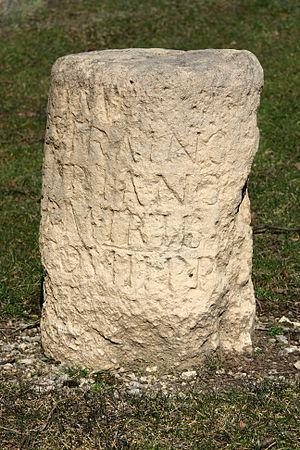
Moulage de la borne découverte en 1640 attestant la présence d'une voie romaine lors de la construction du canal d'Entreroches.
Le canal d'Entreroches est un canal inachevé et désaffecté. Il traverse le Mormont en Suisse entre Orny et Cossonay. Il devait faire partie d'un ensemble de canaux permettant de relier par voie navigable la mer du Nord et la mer Méditerranée par le plateau suisse.